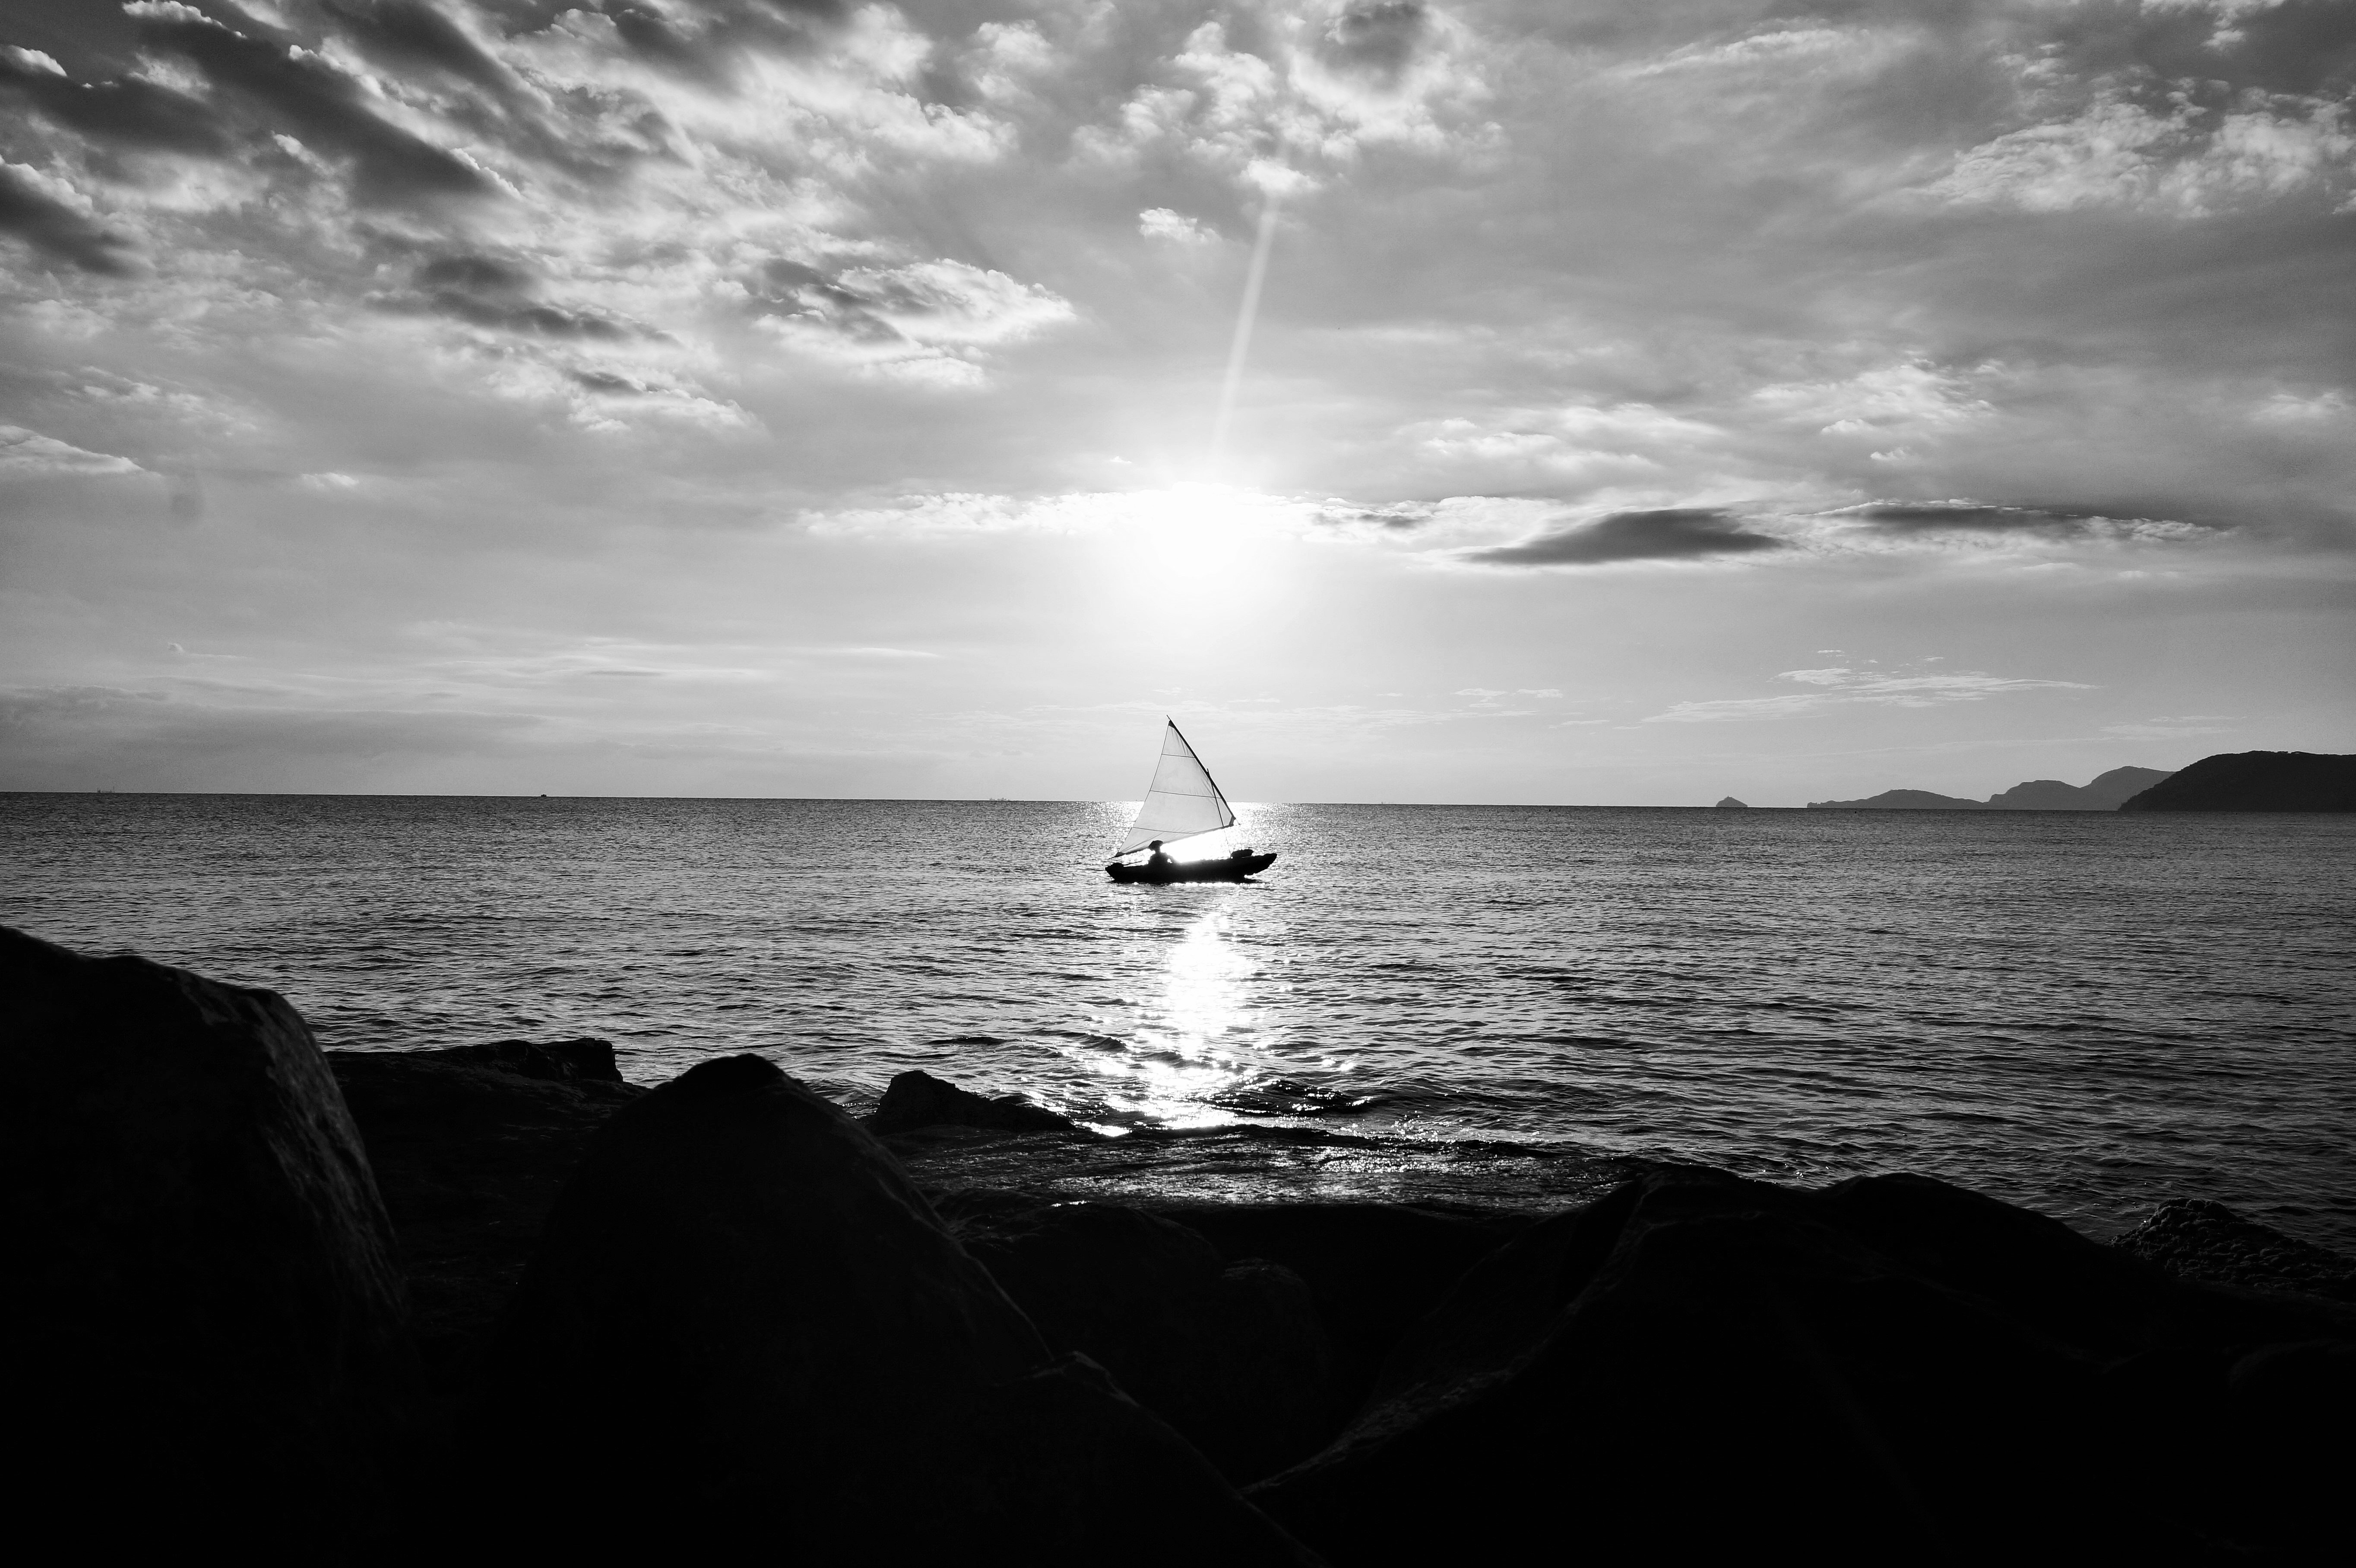
beach, sea, coast, ocean, horizon, light, cloud, black and white, sky, sun, sunset, boat, photography, sunlight, shore, wave, atmosphere, dusk, tranquility, waiting, love, reflection, peace, bay, darkness, monochrome, moonlight, backlight, hope, serenity, bliss, barbara bonanno, bnnrrb, sensations, monochrome photography